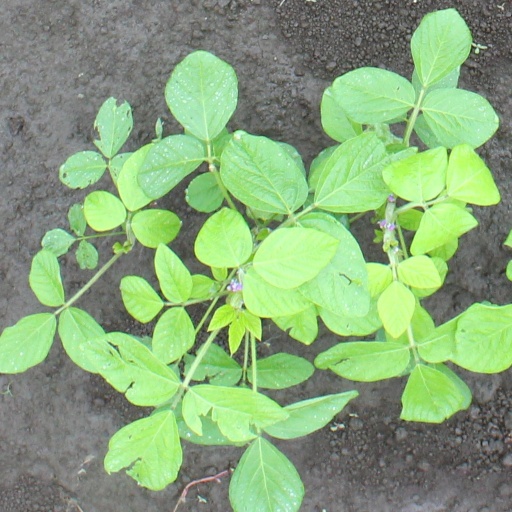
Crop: soybean